Sky position (RA, Dec in degrees): 217.301, 12.861
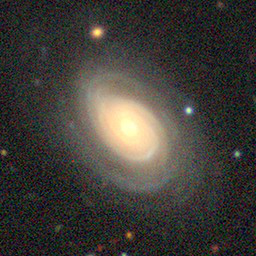
Galaxy morphology: Unbarred Tight Spiral Galaxies